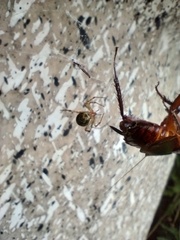
Species: Parasteatoda_tepidariorum